List of ice cream parlor chains

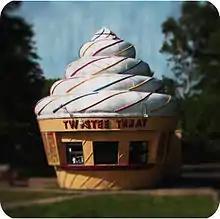
Eponymous Twistee Treat ice cream parlor in Minden, Ontario

This is a list of notable ice cream parlor chains. Ice cream parlors are places that sell ice cream, gelato, sorbet, and/or frozen yogurt to consumers. Ice cream is typically sold as regular ice cream (also called hard-packed ice cream), gelato, and soft serve, which is typically dispensed by a machine with a limited number of flavors (e.g. chocolate, vanilla, and a mix of the two). It is customary for ice cream parlors to offer several ice cream flavors and items.